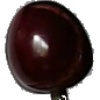
Label: cherry